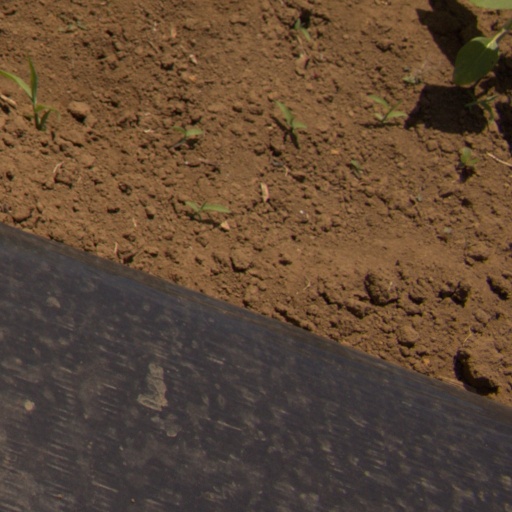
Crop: Jerusalem artichoke